Conway School of Landscape Design

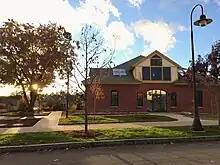
The Conway School's new home is the first floor of a renovated 1900s-era brick coach house in Northampton, Massachusetts.

The mission of the Conway School is to explore, develop, practice, and teach design that is ecologically and socially sustainable. The program puts particular emphasis on communication skills and community building. Students work on real projects with real clients at varying scales, from residential landscaping to urban planning and management of entire watersheds and food system.